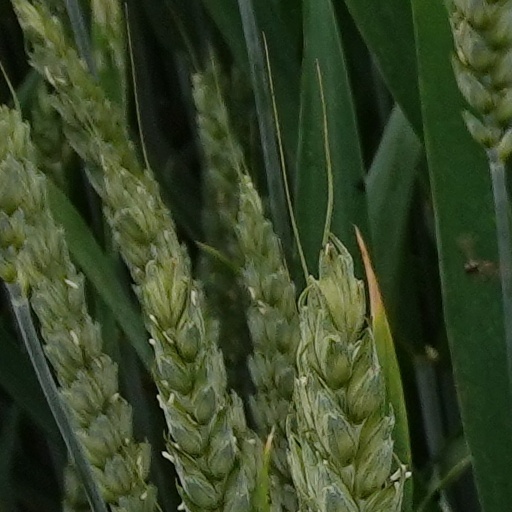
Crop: wheat